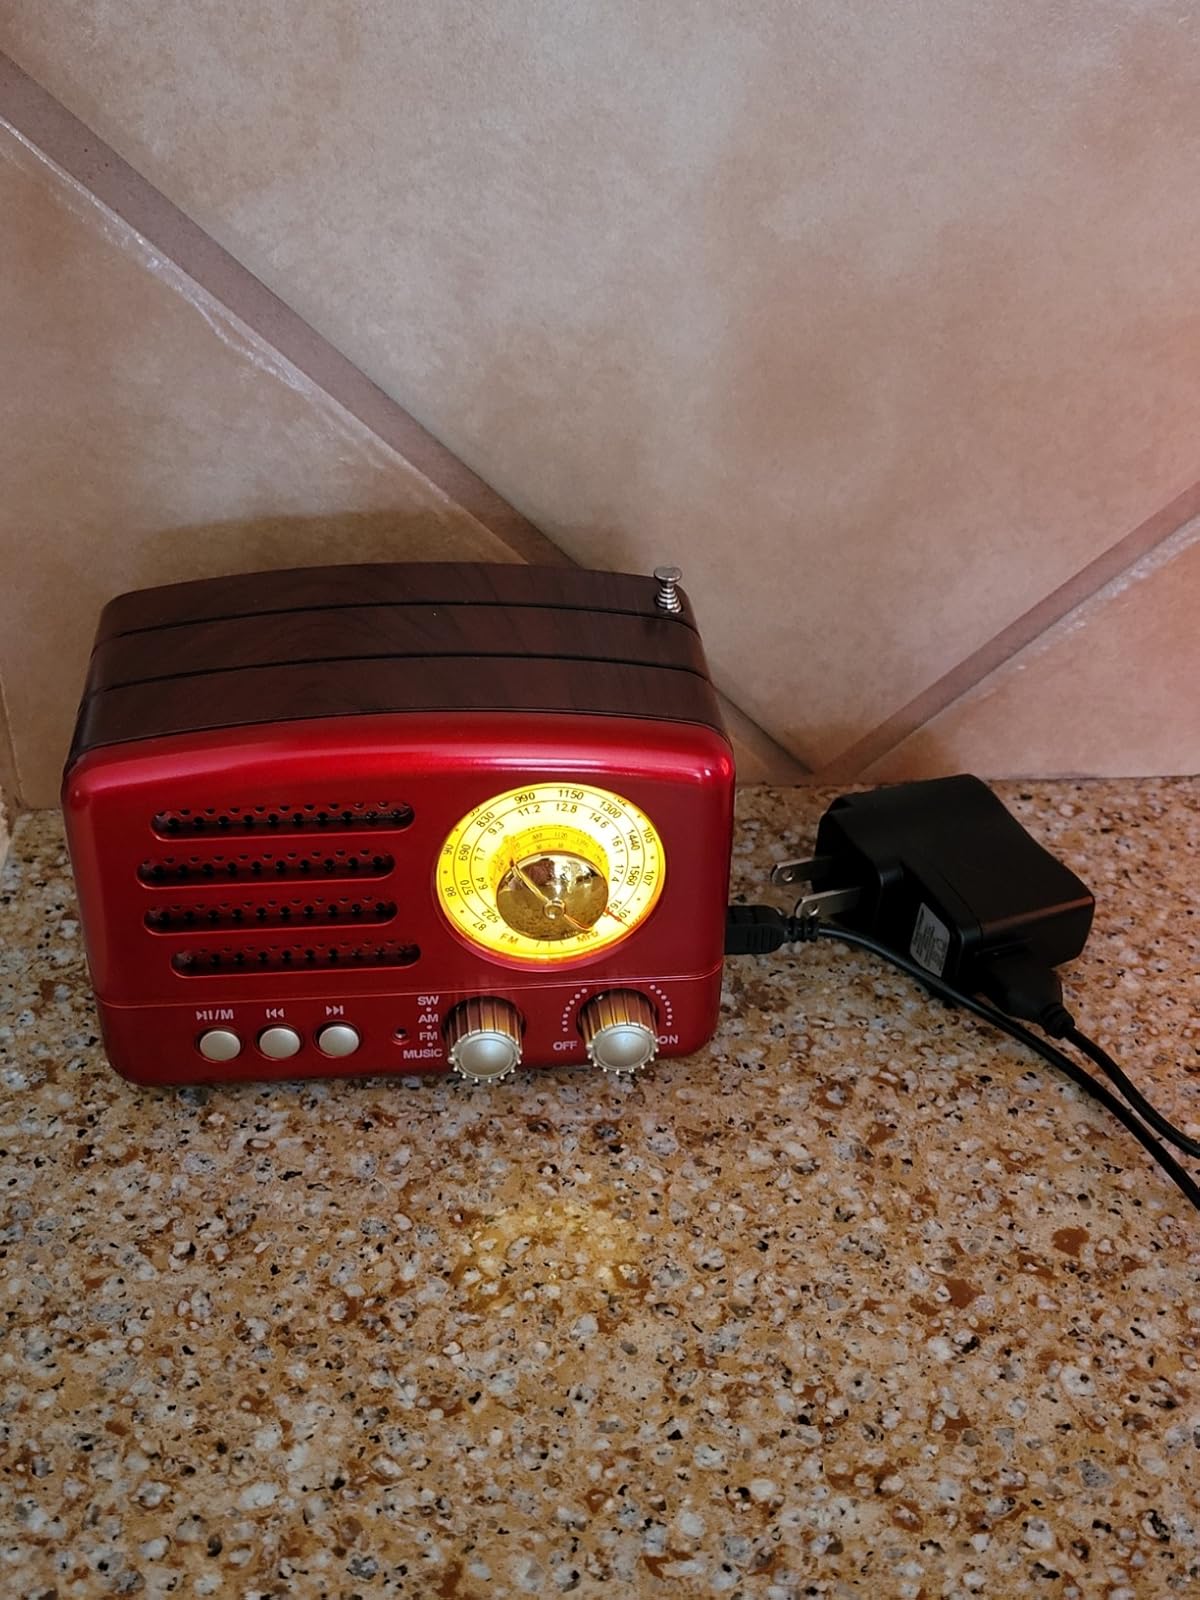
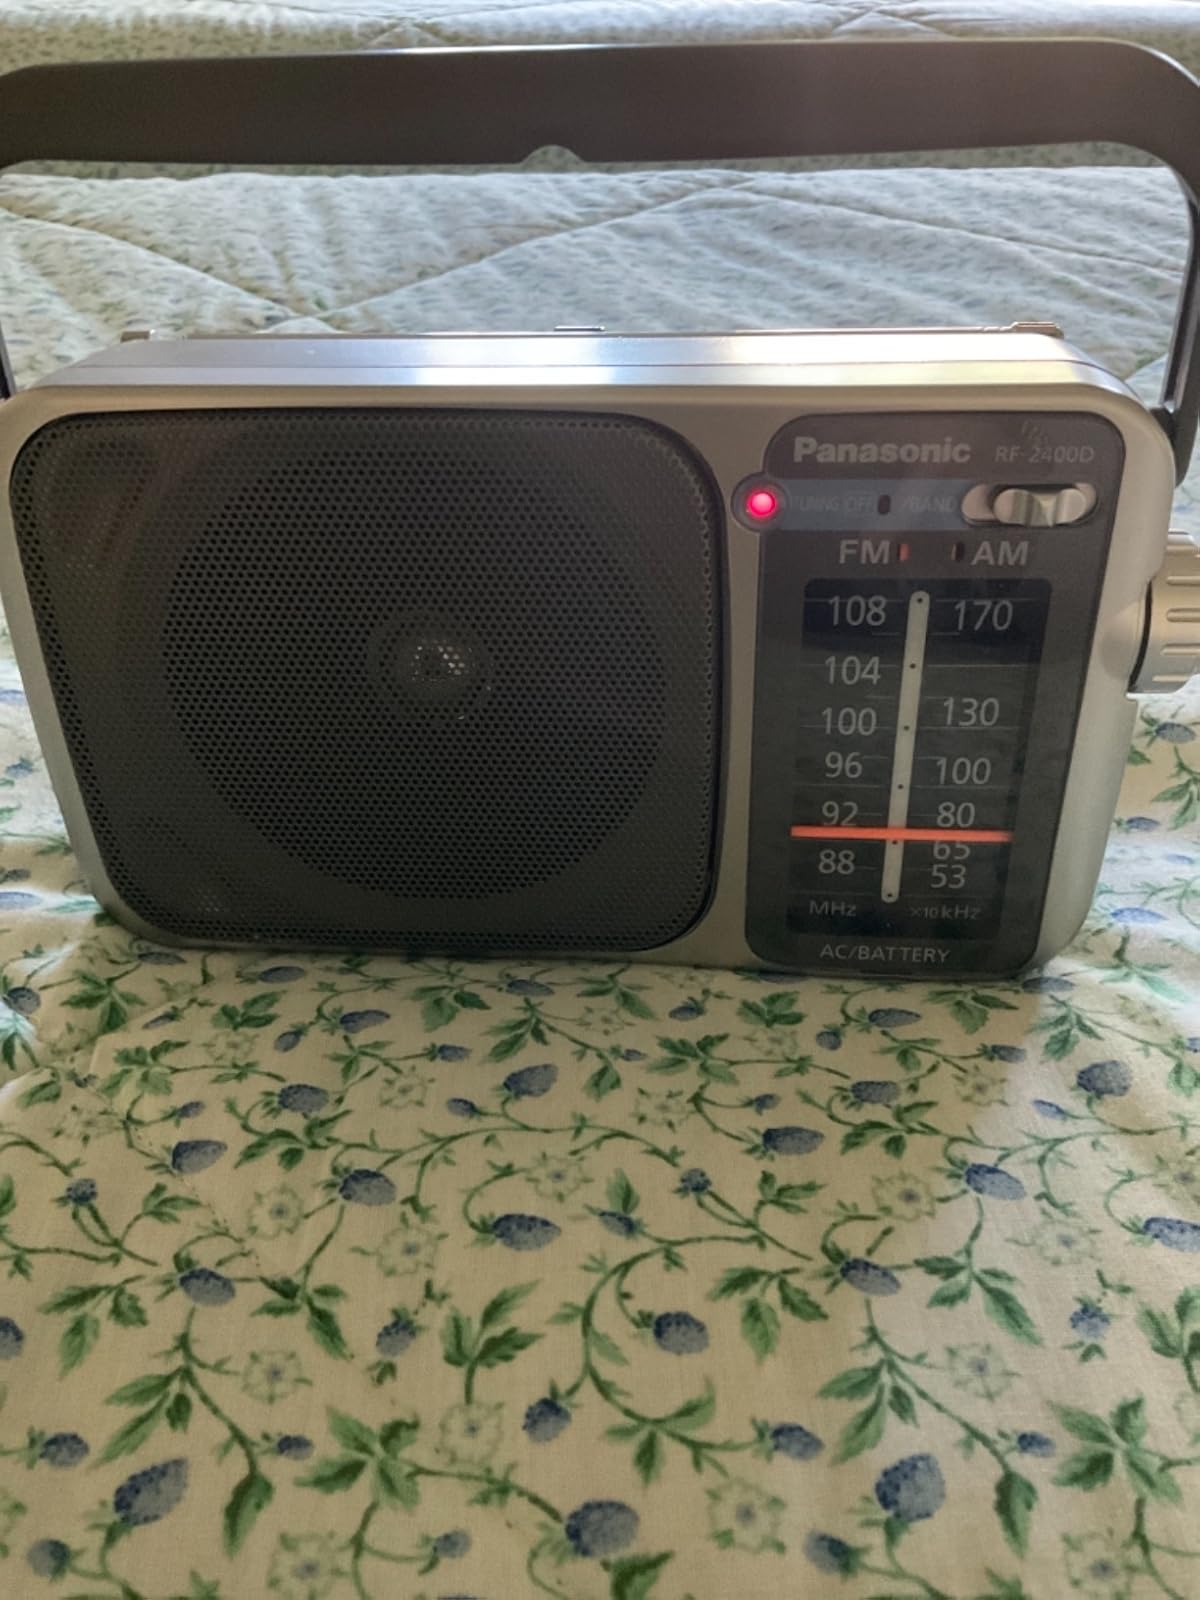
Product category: radio
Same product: no